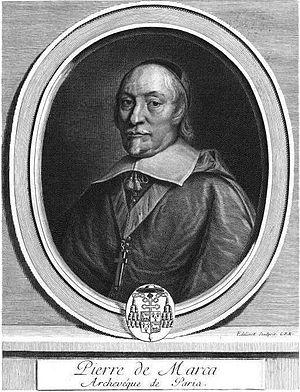
Le formulaire sur les cinq propositions, instrument de lutte contre le jansénisme, est une profession de foi que doivent signer tous les ecclésiastiques du royaume de France de 1656 à 1669. Il approuve la condamnation par le pape Innocent X de cinq propositions sur la grâce attribuées à Jansénius. Le texte du formulaire, établi en 1656, est probablement dû à Pierre de Marca et François Annat. Il est légèrement modifié en 1657 pour mentionner la confirmation, par Alexandre VII, de la condamnation.
L’archevêque de Paris est un des 23 archevêques de France.